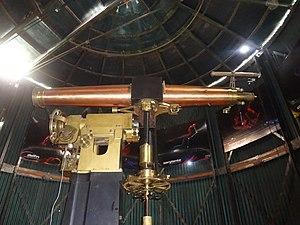
La société allemande G. & S. Merz a été en activité de 1793 à 1867, et produisait des lunettes astronomiques.
L'École polytechnique nationale de Quito, en espagnol Escuela Politécnica Nacional ou EPN, est une université publique en Équateur.
L’observatoire astronomique de Quito en Équateur, qui dépend aujourd'hui de l'École polytechnique nationale, a été construit en 1873 à l'initiative du président Gabriel García Moreno.